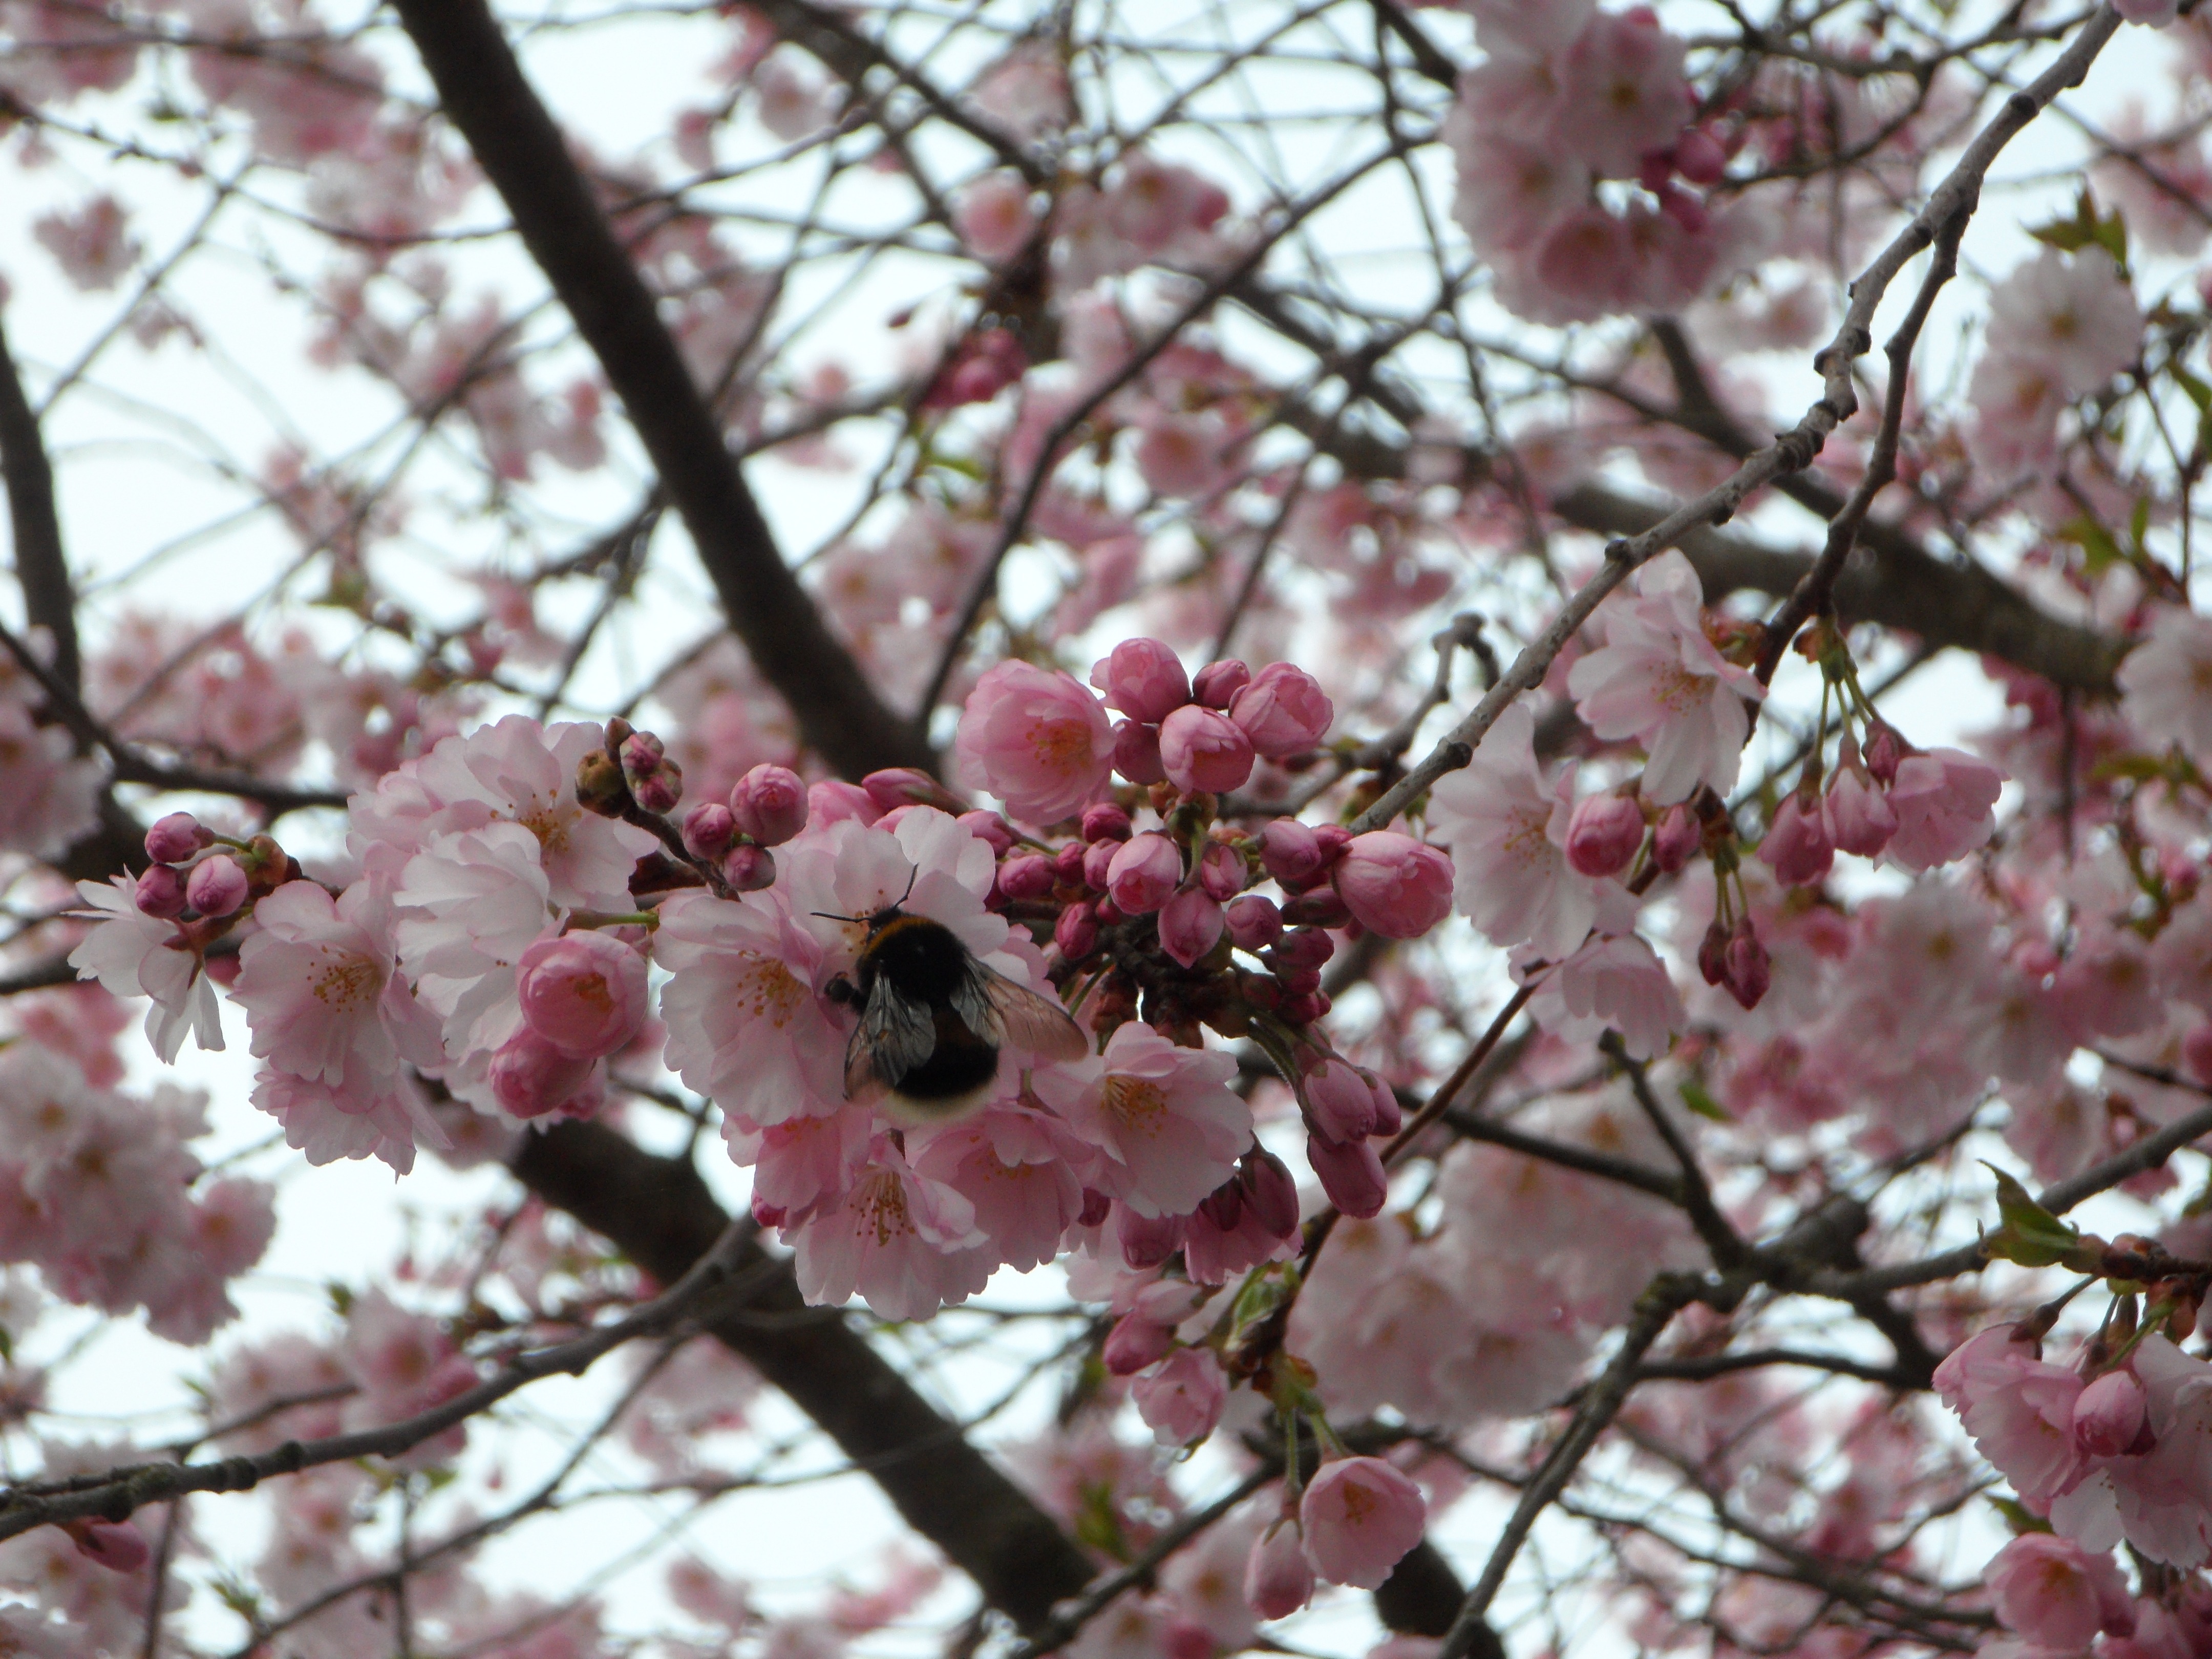
branch, blossom, plant, flower, bloom, pollen, food, spring, produce, insect, flight, pink, close, cherry blossom, sprinkle, flowers, hummel, collect, cherry, nectar, flowering plant, ornamental cherry, land plant